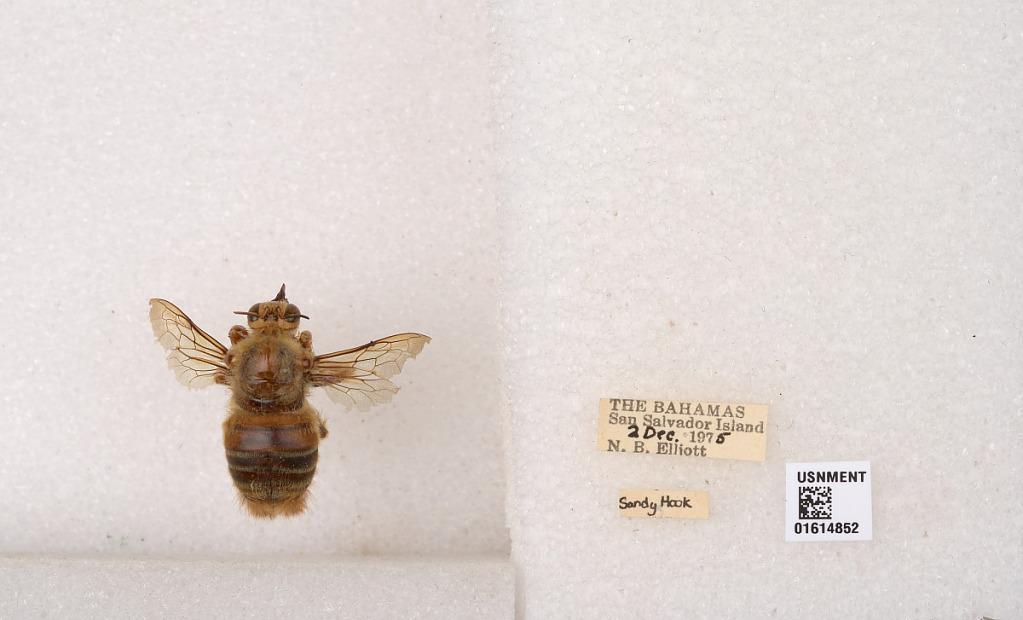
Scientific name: Xylocopa (Neoxylocopa) bahamensis Moure & Hurd
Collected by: N. Elliott
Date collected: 1975-12-2
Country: Bahamas
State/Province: San Salvador
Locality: San Salvador Island, Sandy Hook